James Harper (congressman)

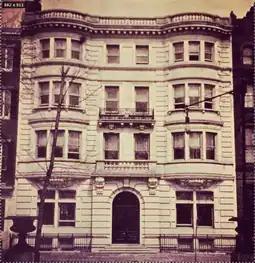
Harper's house at 1811 Walnut Street became the home of the Rittenhouse Club following his death. The façade, updated in 1901 by Newman Woodman & Harris architects, still graces Philadelphia's Rittenhouse Square.

Harper was born on March 28, 1780, in Castlederg, County Tyrone in Ireland. As a youth, he immigrated to the United States with his parents, and settled in Philadelphia.